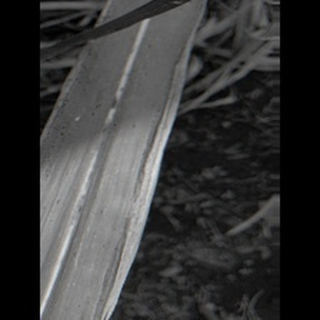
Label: sugarcane_rust